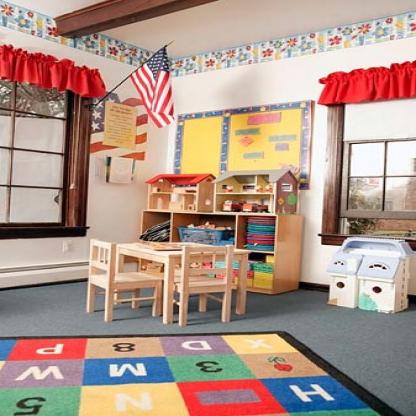
Scene: Indoor